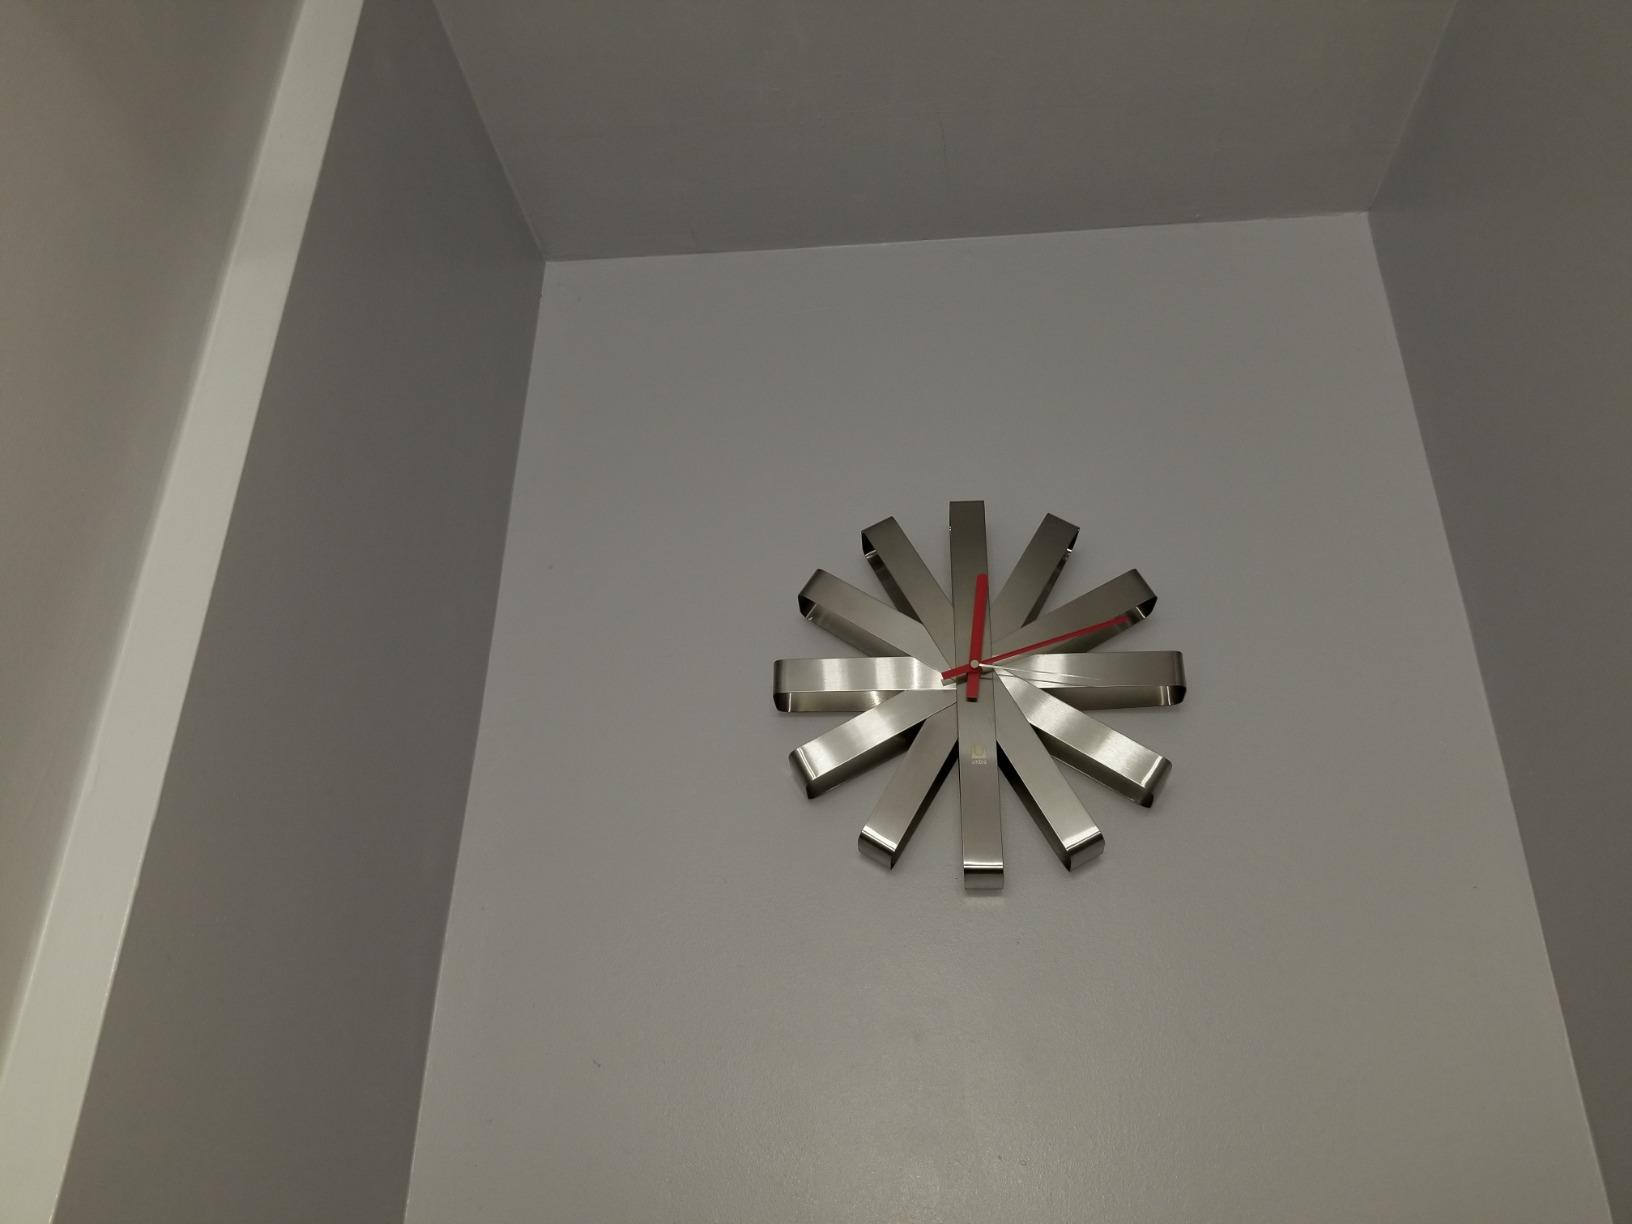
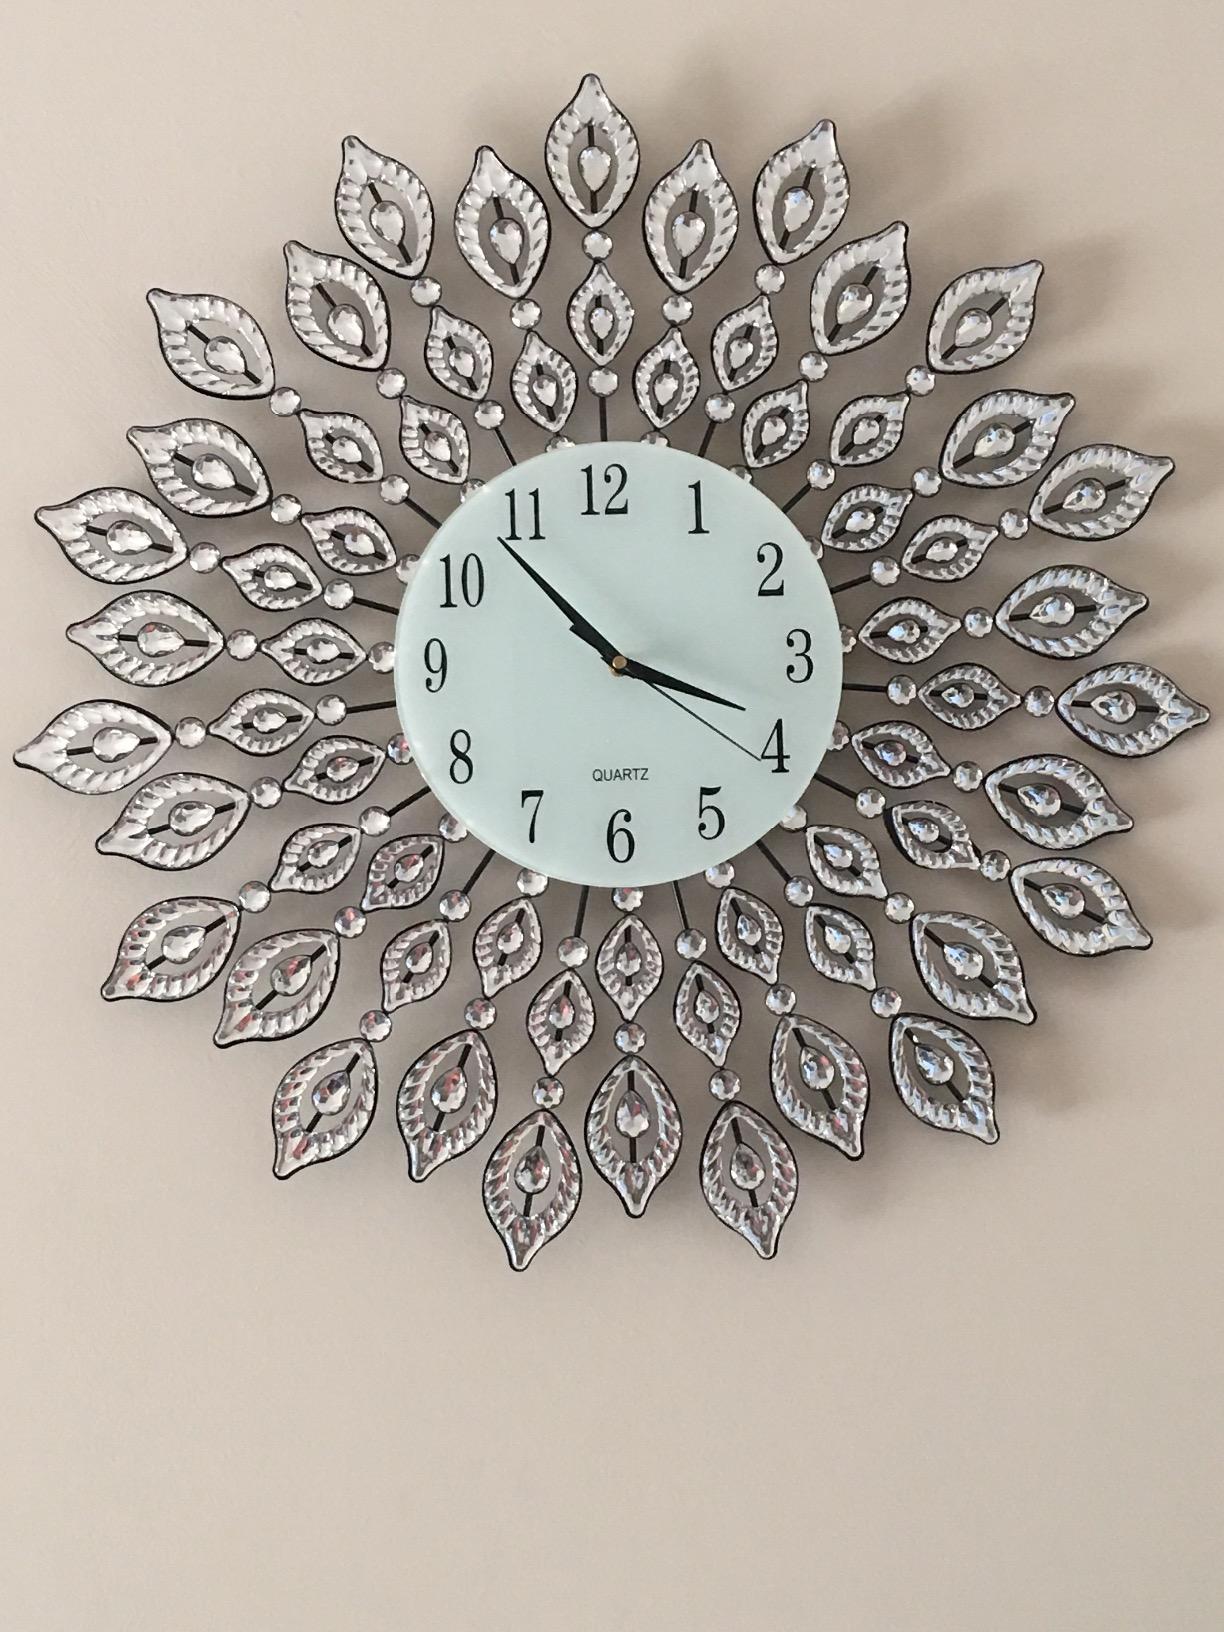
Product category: clock
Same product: no